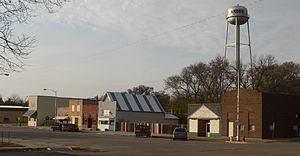
La ville de Lake Andes est le siège du comté de Charles Mix, situé dans le Dakota du Sud, aux États-Unis. Sa population était de 879 habitants au recensement de 2010. La municipalité s'étend sur une superficie de 0,82 milles carrés, dont 0,02 milles carrés d'étendues d'eau.